QF 18-pounder gun

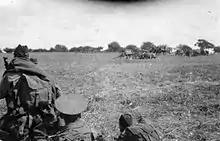

Throughout the First World War, the 18-pounder was operated by the Royal Field Artillery as the standard field gun. Some Royal Horse Artillery batteries were also re-equipped with it as their 13-pounders proved unsuited to the prevalent trench warfare.